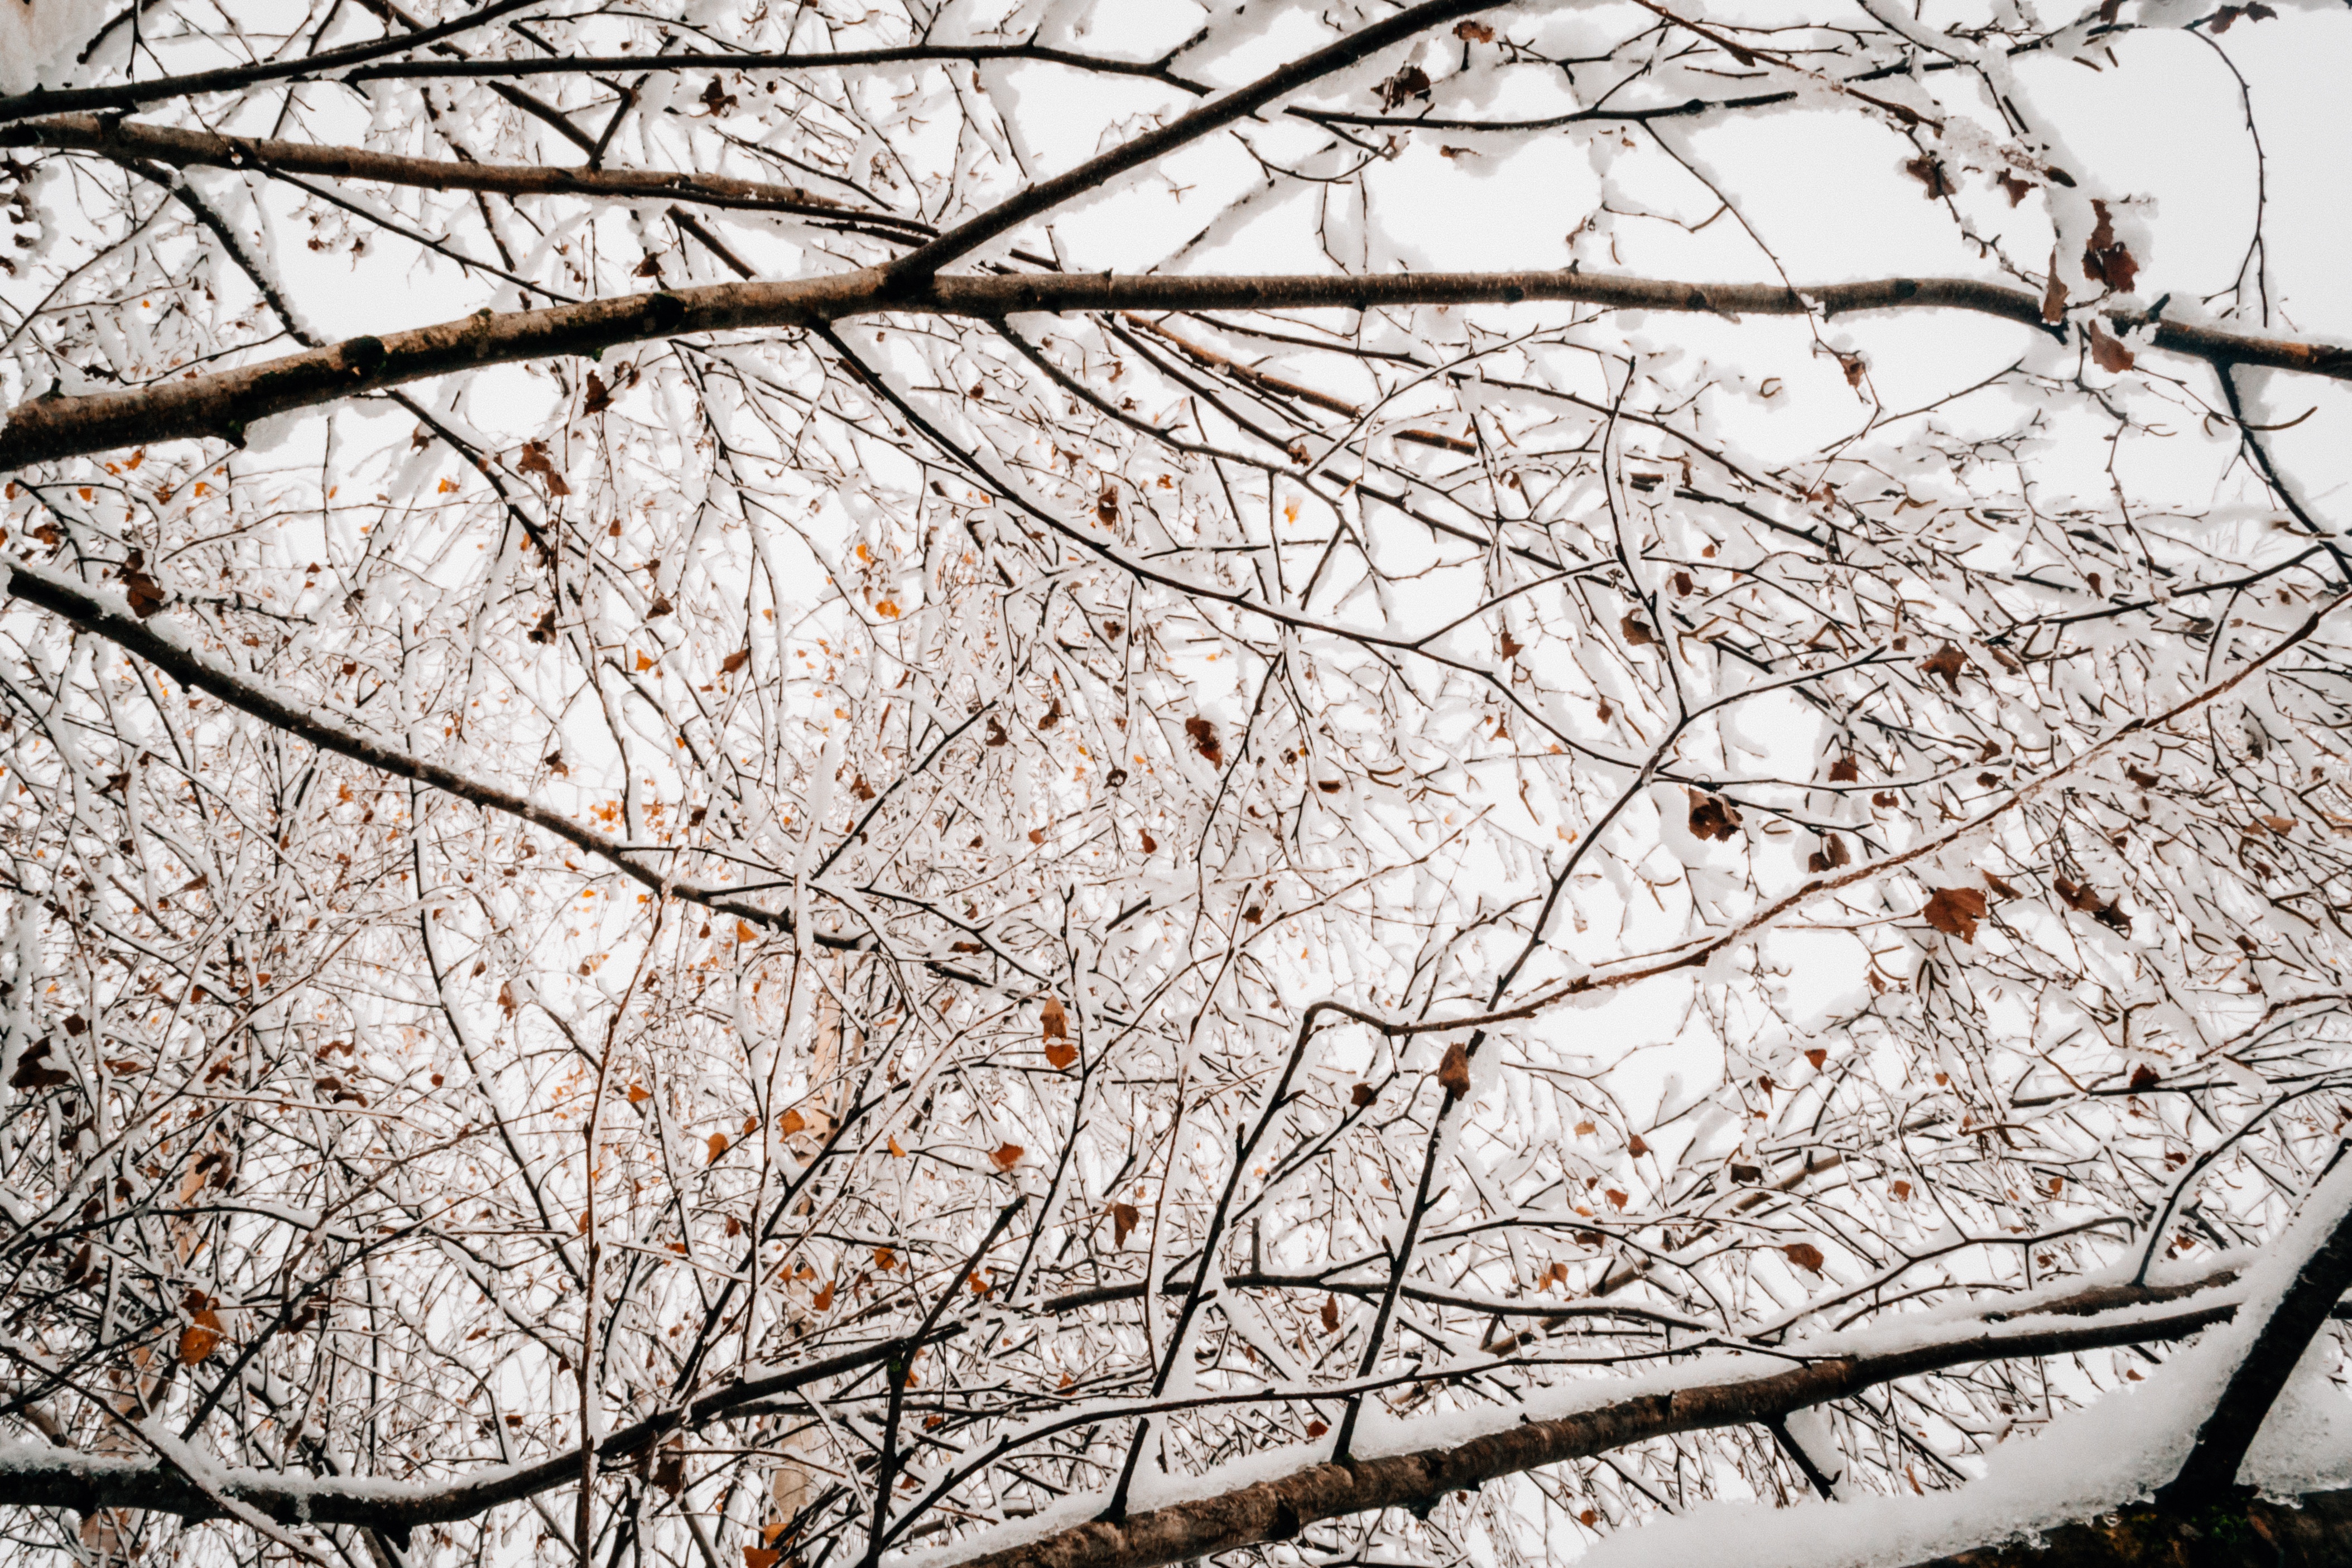
tree, branch, blossom, snow, winter, black and white, plant, leaf, flower, frost, spring, weather, monochrome, season, cherry blossom, twig, freezing